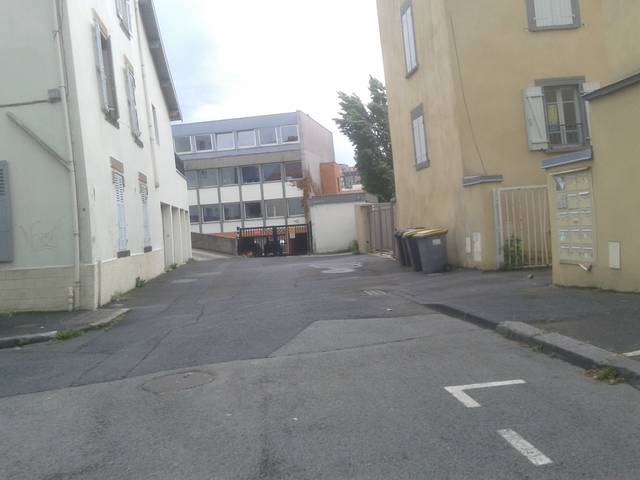
Region: France
Coordinates: 45.785, 3.086